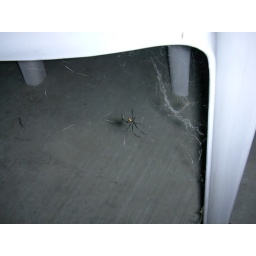
black widows shouldn't be in the same backyard as puppies